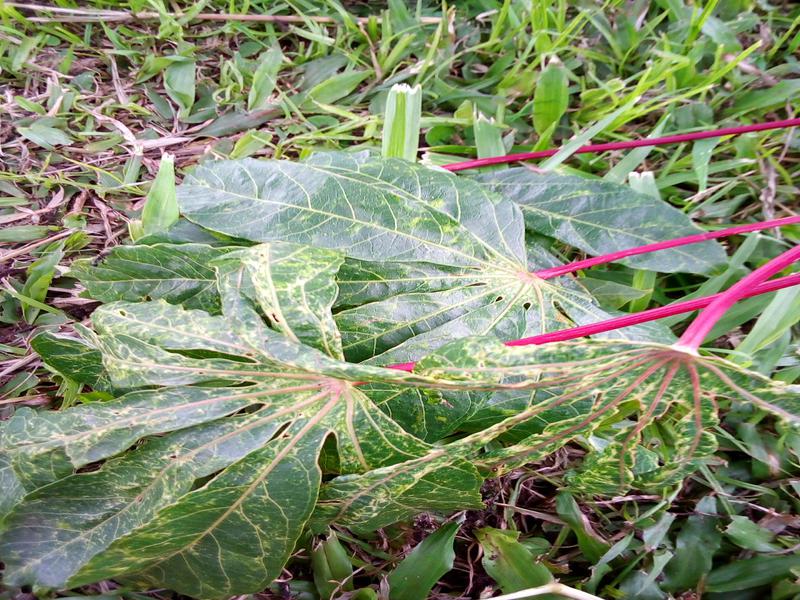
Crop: cassava
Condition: green_mottle